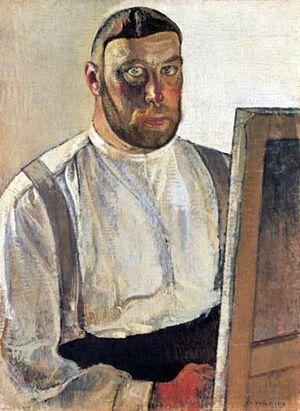
Édouard Vallet né le 12 janvier 1876 à Genève et mort le 1ᵉʳ mai 1929 à Cressy est un peintre, graveur et dessinateur suisse.